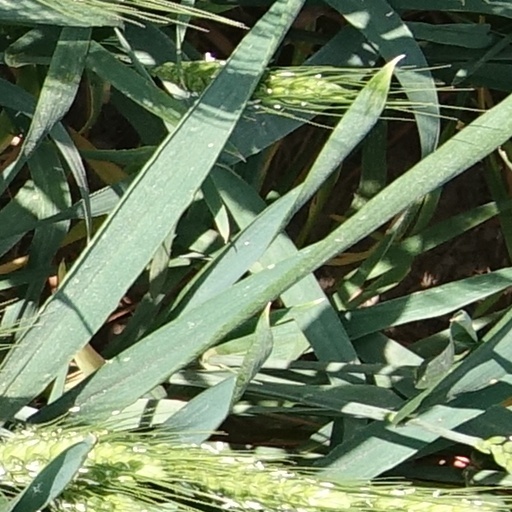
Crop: wheat